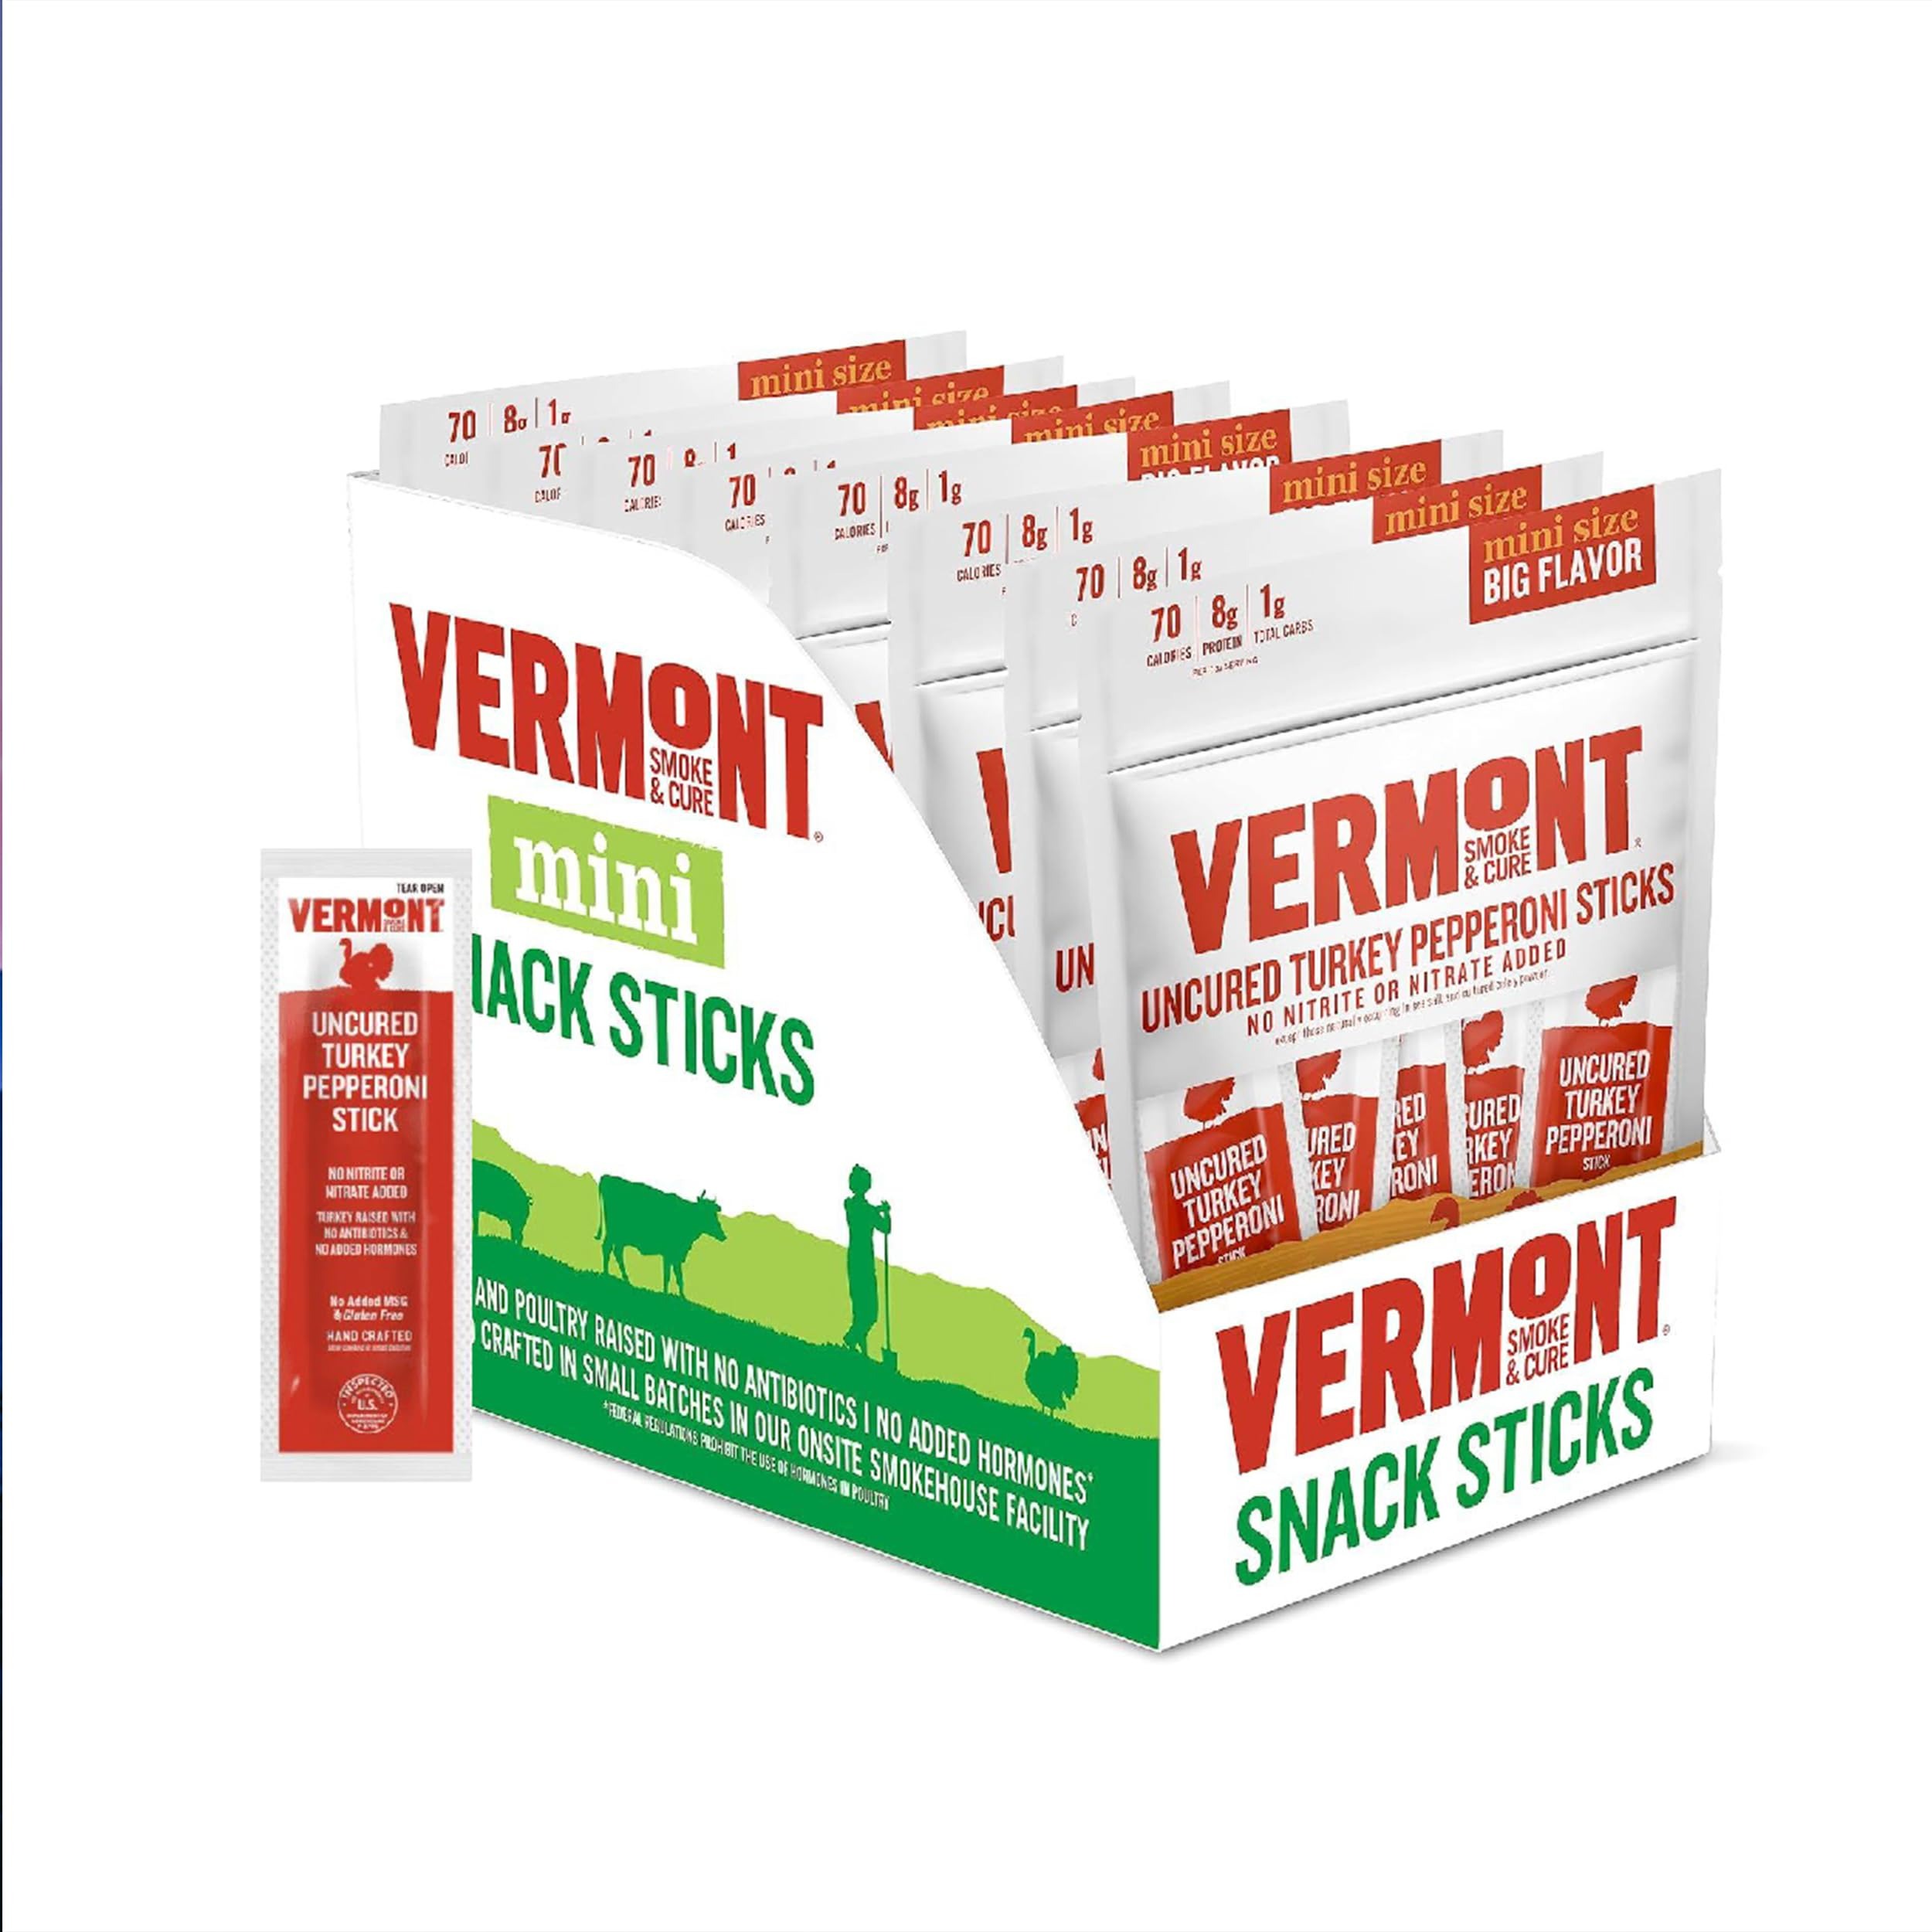
Item Name: Vermont Smoke and Cure Mini Jerky Stick Go Packs, Antibiotic Free Turkey, Gluten-Free, Paleo & Keto Approved Uncured Pepperoni, Meat Sticks, 0.5 Ounce (Pack of 48)
Bullet Point 1: Turkey raised free of antibiotics or added hormones
Bullet Point 2: 5g protein, 35 calories, 1g carbs, 115mg sodium-per .5 oz stick
Bullet Point 3: No MSG, no added sodium nitrite, no nuts, no dairy, no gluten or artificial preservatives
Bullet Point 4: Paleo-friendly, low carb, low calorie, high protein on the go meat snack
Bullet Point 5: Packed in a highly portable, re-sealable pouches
Value: 24.0
Unit: Ounce

Price: 50.8